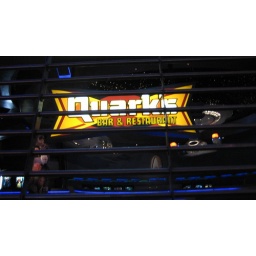
I just thought it was symbolic with the steel bar doors in front of it...(sniff,sniff)